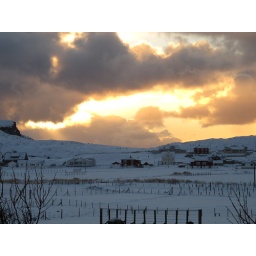
The view outside my kitchen window in the village of Hvalba, Faroe Islands :)